Huế

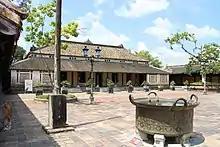
Imperial City of Huế, containing palaces and shrines

The imperial court practiced various religions such as Buddhism, Taoism and Confucianism. The most important altar was the Esplanade of Sacrifice to the Heaven and Earth, where the monarch would offer each year prayers to the Heaven and Earth.